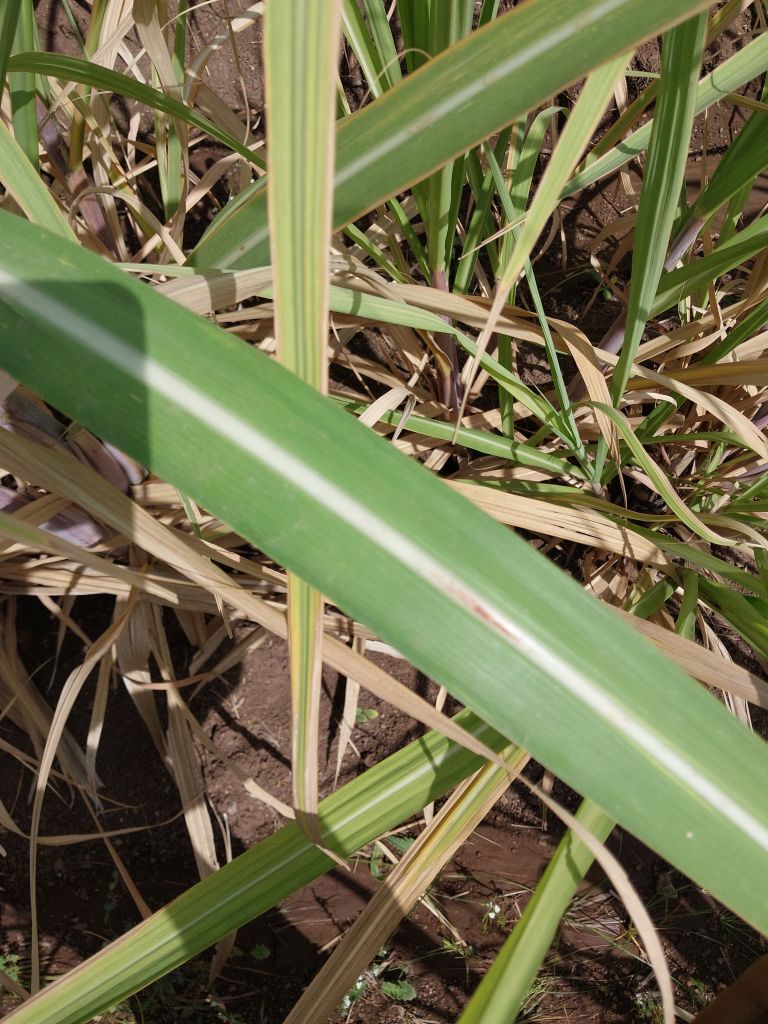
Label: Brown Spot